Mrinalini Mukherjee

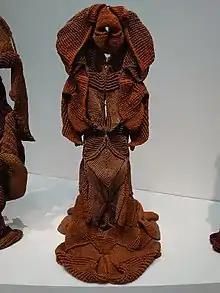
"Devi" (1982) by Mrinalini Mukherjee exhibited at the 2022 Venice Biennale

Mukherjee was influenced by traditional Indian and historic European sculpture, folk art, modern design, local crafts and textiles. Knotting was one of her main techniques; she worked intuitively and never worked based on sketches, models or preparatory drawings.